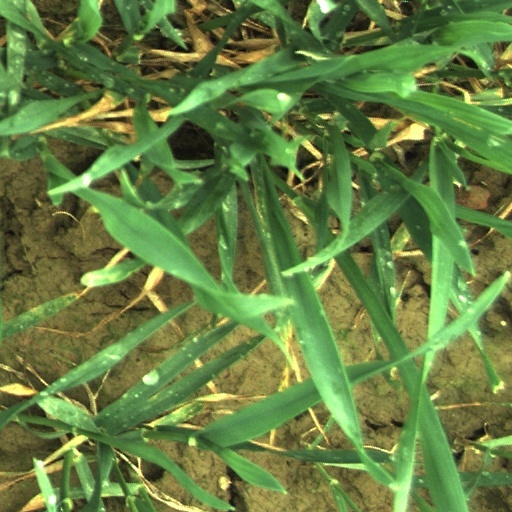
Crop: wheat